Walter Swinburn

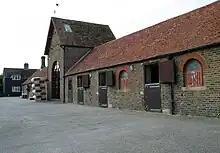
Walter Swinburn Racing Stables

Swinburn was born in Oxford. He was the son of Wally Swinburn, who won the Irish flat racing Champion Jockey title in 1976 and 1977 and was the first jockey to record over 100 winners in an Irish flat season. Nicknamed the "Choirboy", he rode his first winner, Paddy's Luck, on 12 July 1978 at Kempton Park but gained considerable fame for riding the superstar Shergar to victory in The Derby in 1981 by a record 10 lengths. Swinburn went on to win the Derby two more times.